Deir Alla inscription

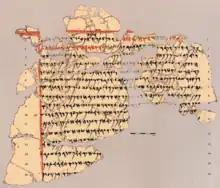
Drawing of the Deir 'Alla inscription

The Deir 'Alla inscription or Balaam inscription, listed as KAI 312, has been discovered during a 1967 excavation in Deir 'Alla, Jordan. It is currently held at the Jordan Archaeological Museum in Amman. It is written in a peculiar Northwest Semitic dialect, has provoked much debate among scholars and has had a strong impact on the study of Canaanite and Aramaic inscriptions.